Kurd von Schöning

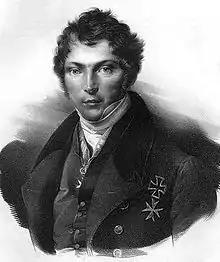
Lithography 1829 after a drawing by Franz Krüger

Kurd Wolfgang Wilhelm Gustav von Schöning (13 August 1789, Morrn (Murzynowo), Landsberg an der Warthe – 2 April 1859, Potsdam) was a Prussian major general and historian of the army.